History of the Royal Canadian Air Force

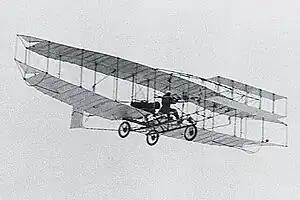
Canada's first powered, heavier-than-air aircraft, the AEA "Silver Dart" took flight in 1909. The aircraft's military potential piqued the interests of some officers in the Department of Militia and Defence.

The first heavier-than-air, powered aircraft flight in Canada and the British Empire occurred on 23 February 1909 when Alexander Graham Bell's "Silver Dart" took off from the ice of Bras d'Or Lake at Baddeck, Nova Scotia with J.A.D. McCurdy at the controls. The 1/2-mile flight was followed by a longer flight of 20 miles on 10 March 1909.